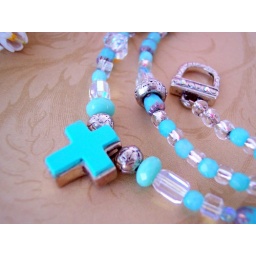
Turquoise cross set in silver, blue turquoise beads, silver findings, glass beads, cathedral beads